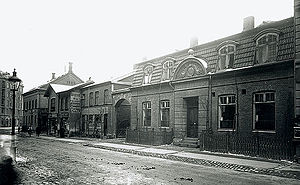
S.N. Meyer & Co.
S.N. Meyer & Co. på Vesterfælledvej i 1916
S.N. Meyer & Co. var et dansk verdensomspændende grossistfirma, der specialiserede sig i salg af huder og skind. Firmaet blev stiftet 23. september 1880 af Sophus Napoleon Meyer og havde i sin storhedstid afdelinger i Malmø, Helsinki, Sankt Petersborg, Riga, Novgorod og New York.